Arizona State University

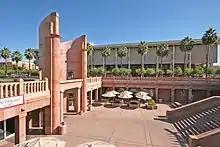
The underground entrance to Hayden Library, Tempe campus

The Downtown Phoenix campus was established in 2006 on the north side of Downtown Phoenix. The campus has an urban design, with several large modern academic buildings intermingled with commercial and retail office buildings. In addition to the new buildings, the campus included the adaptive reuse of several existing structures, including a 1930s era Post Office that is on the National Register of Historic Places. Serving 11,465 students, the campus houses the College of Health Solutions, College of Integrative Science and Arts, College of Nursing and Health Innovation, Watts College of Public Service & Community Solutions, Mary Lou Fulton Teachers College, and Walter Cronkite School of Journalism and Mass Communication. In 2013, the campus added the Sun Devil Fitness Center in conjunction with the original YMCA building. ASU's Sandra Day O'Connor College of Law relocated from Tempe to the Downtown Phoenix campus in 2016.